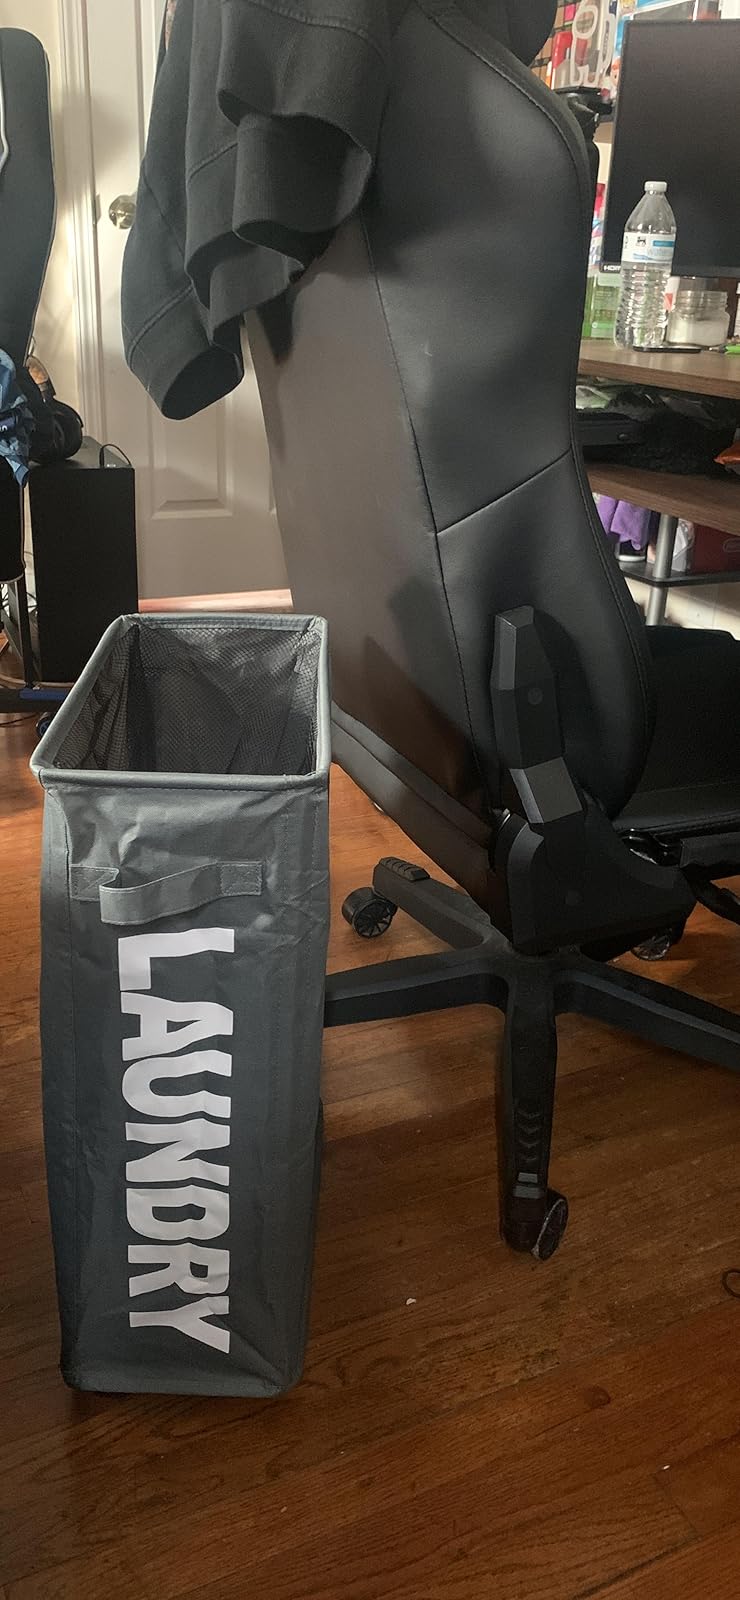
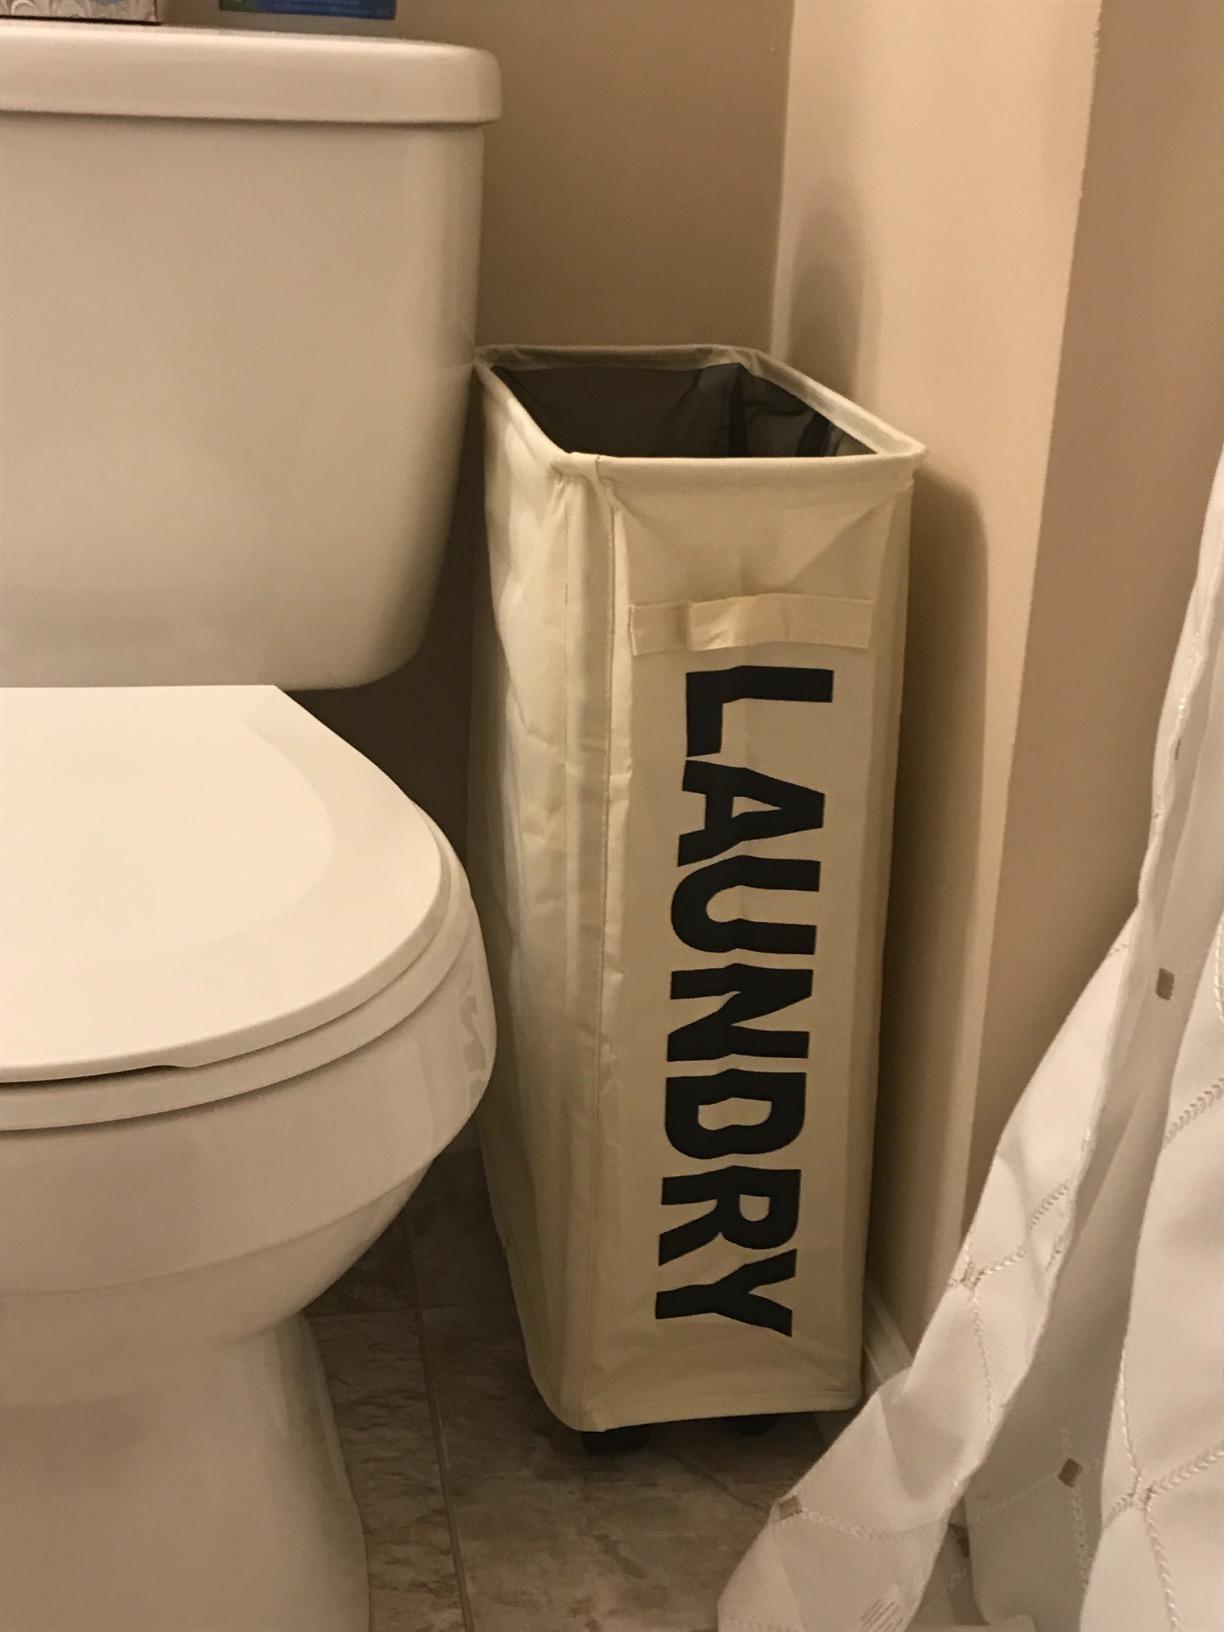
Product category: items_hamper
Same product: no